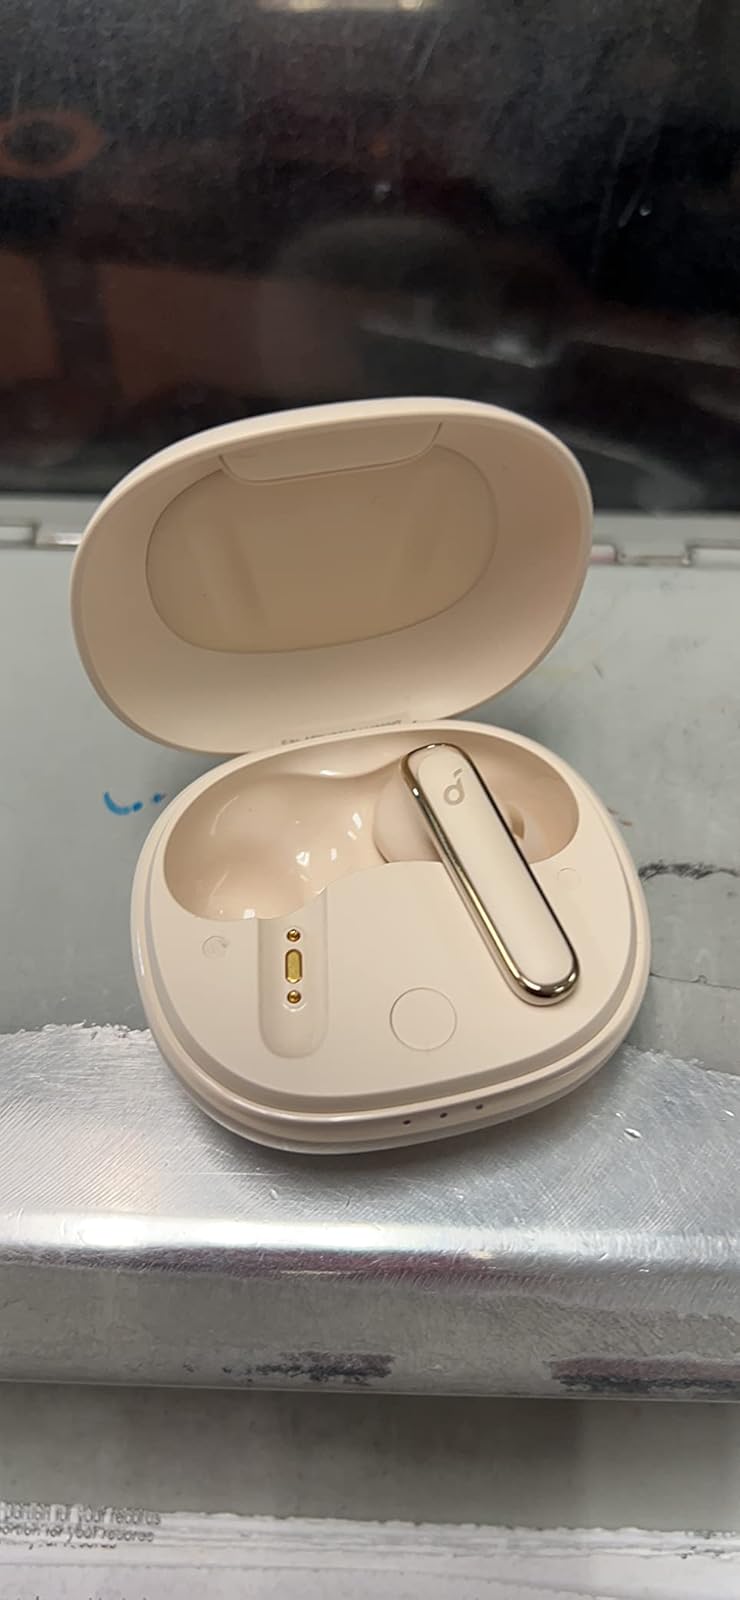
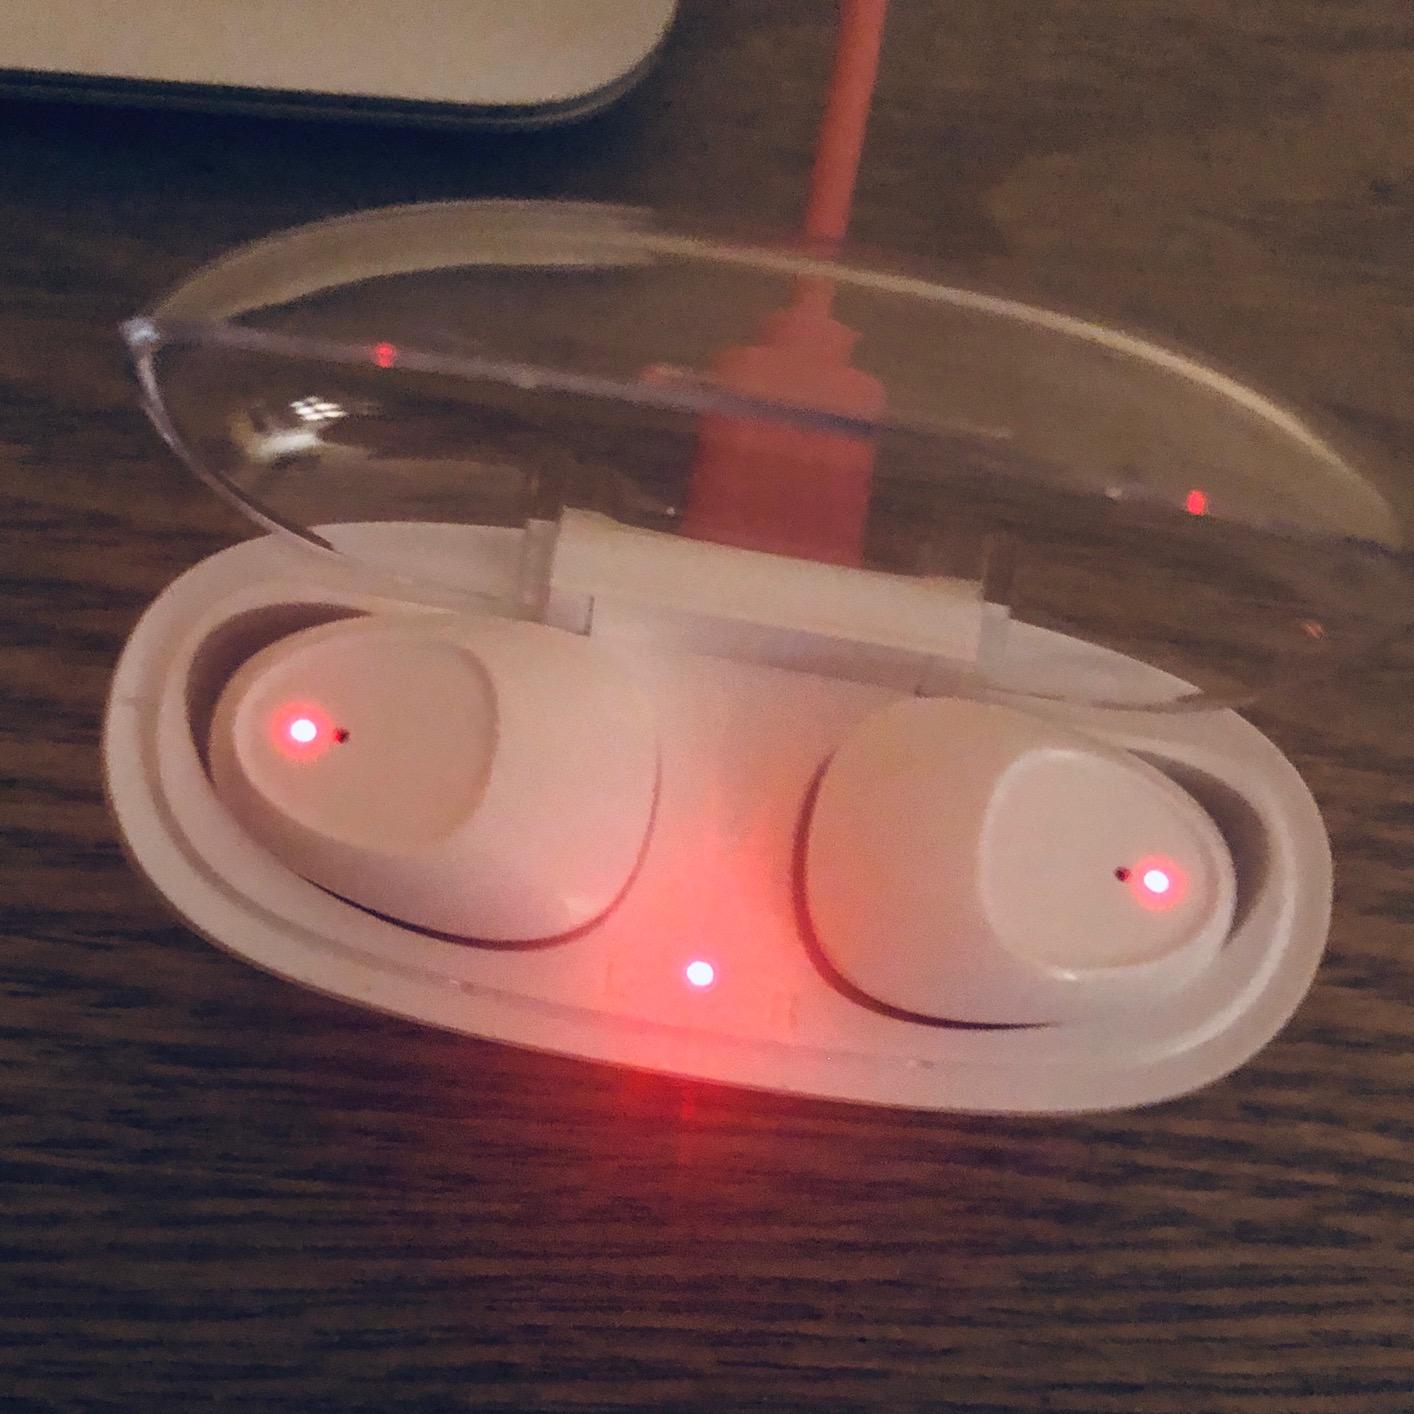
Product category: earbuds
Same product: no